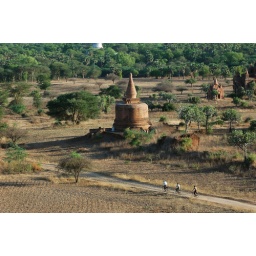
People riding bikes along a sandy trail in the temple packed plain of Bagan and its green bushes